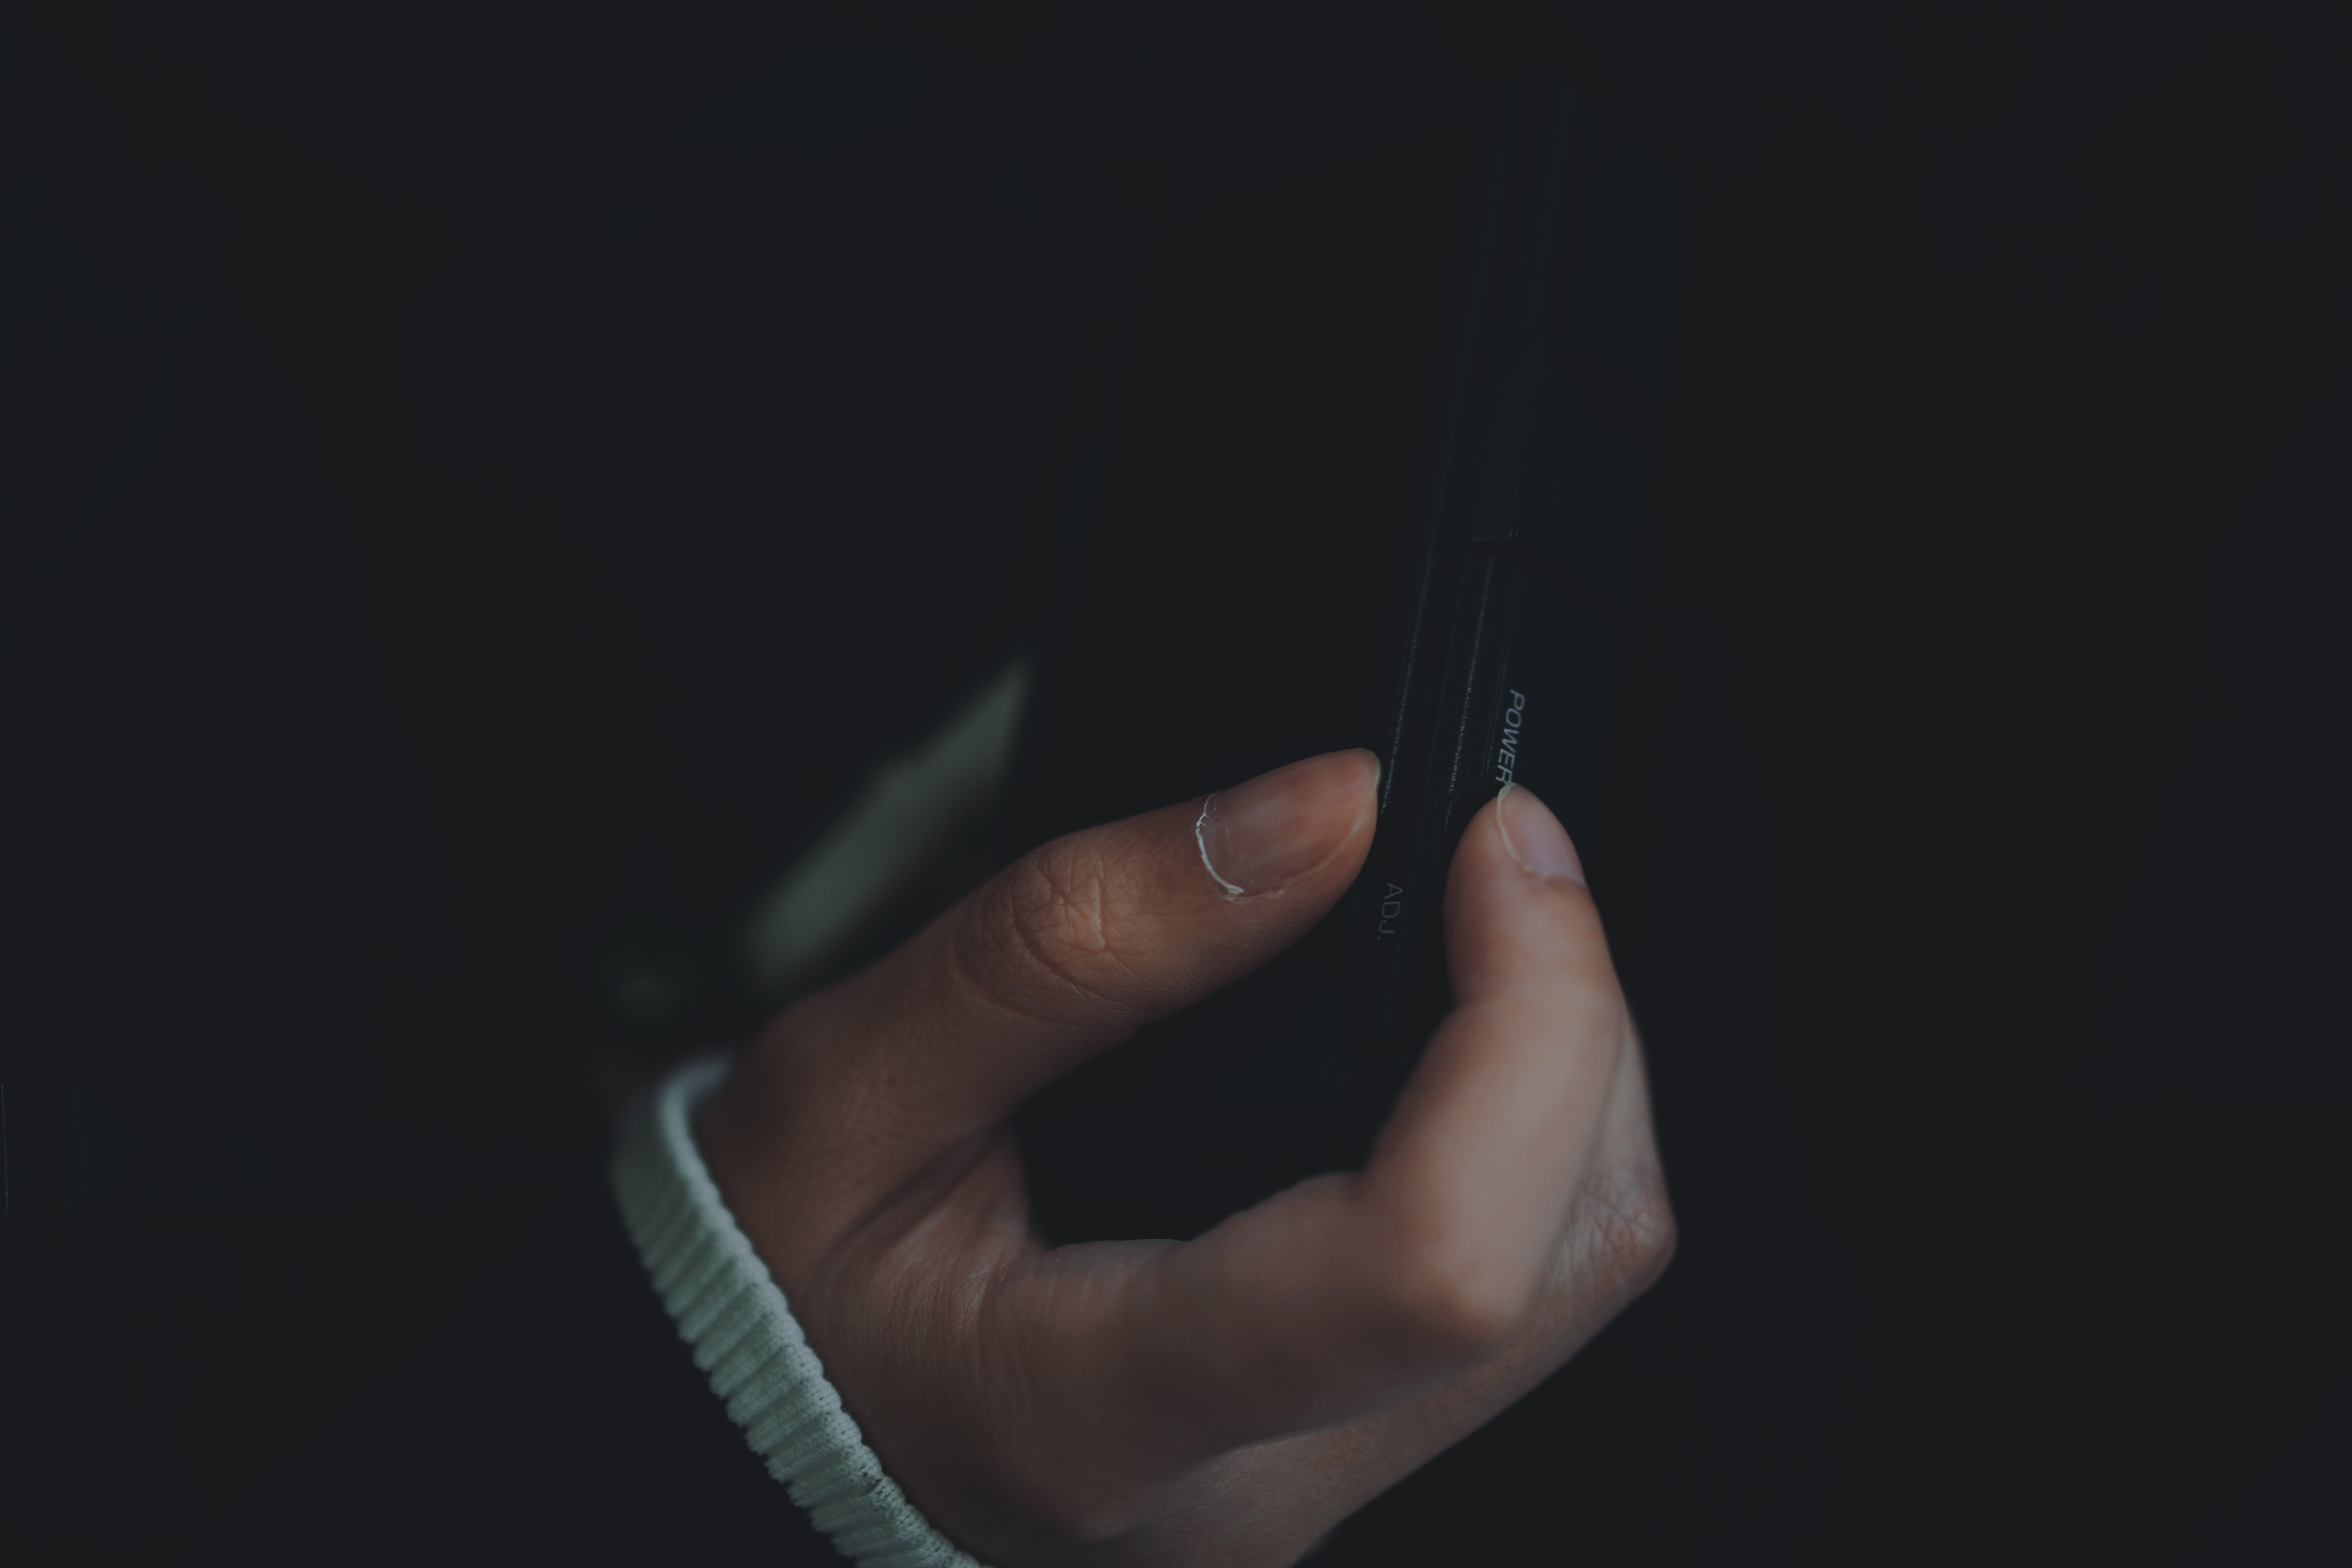
hand, light, camera, photography, dark, finger, artist, darkness, arm, sense